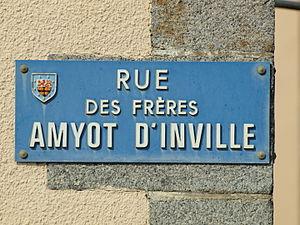
Louvigné-de-Bais (Ille-et-Vilaine, France)
Louvigné-de-Bais est une commune française située dans le département d'Ille-et-Vilaine en Région Bretagne, peuplée de 1 899 habitants.